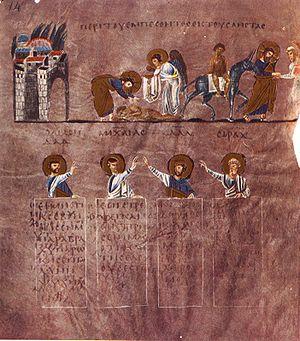
Le Bon Samaritain est une parabole du Nouveau Testament dont se sert Jésus de Nazareth pour illustrer sa définition de l'« amour du prochain ». Il répond à une question qui lui est posée à propos de la « Règle d'or » de l'Ancien Testament : « Tu aimeras ton prochain comme toi-même ».